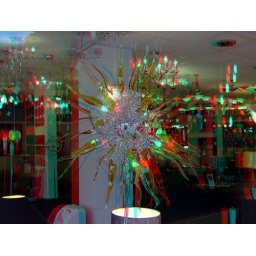
This is a bown glass light in the window of a shop in Oxford, UK.